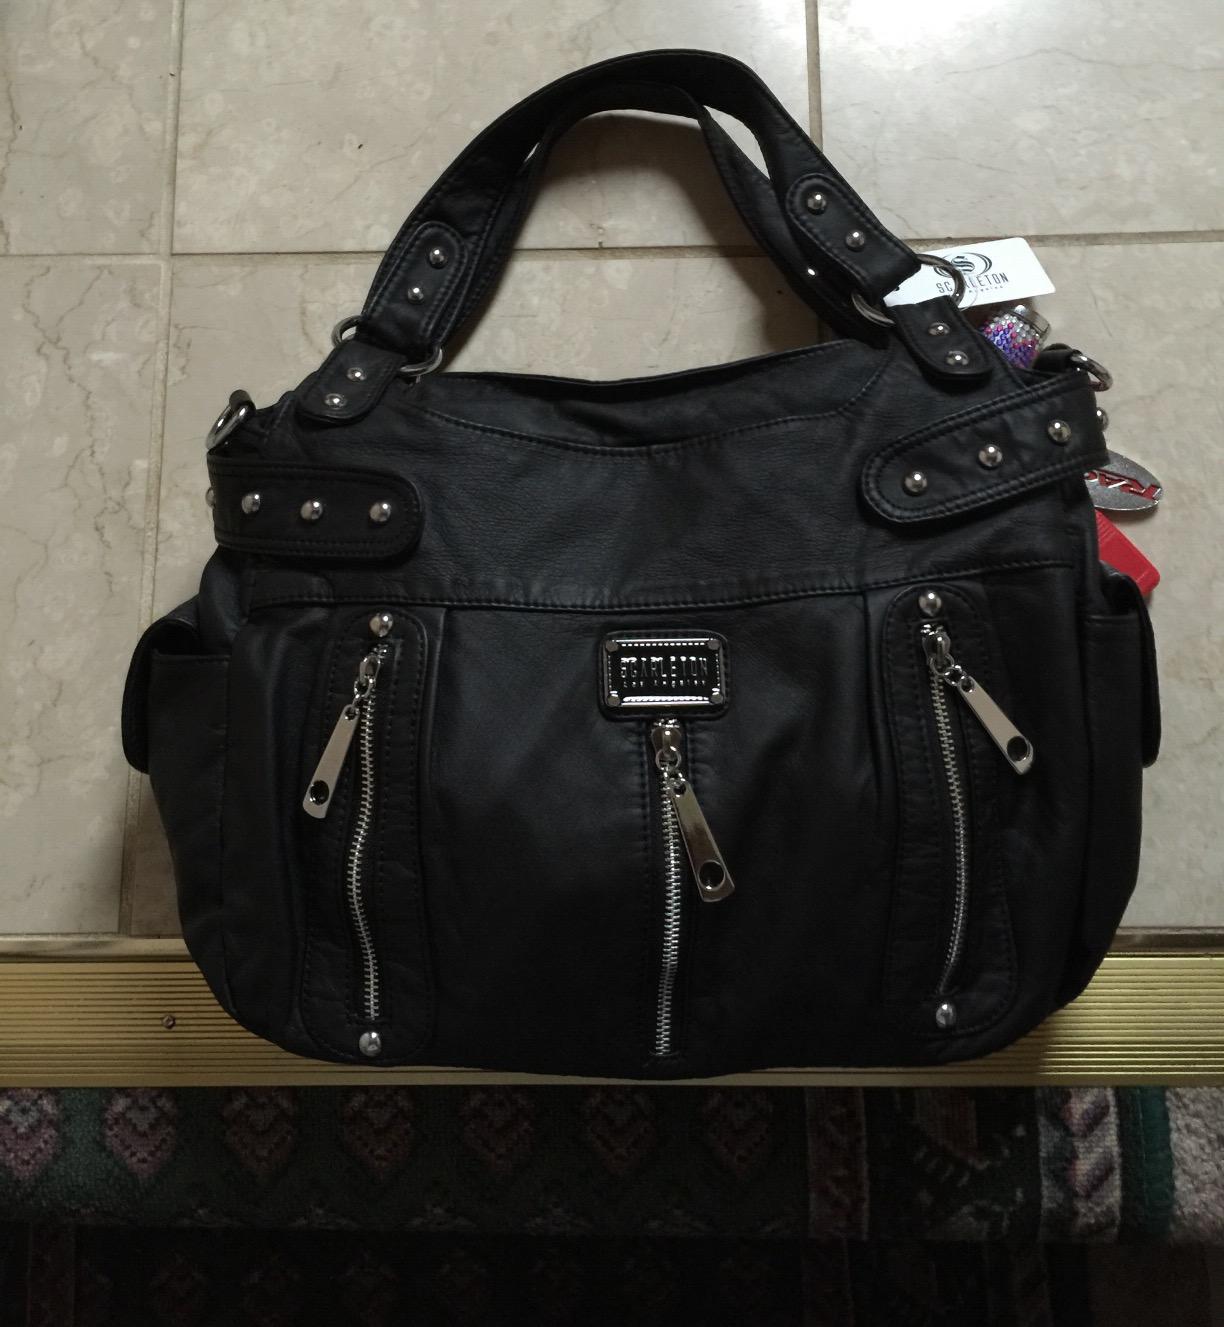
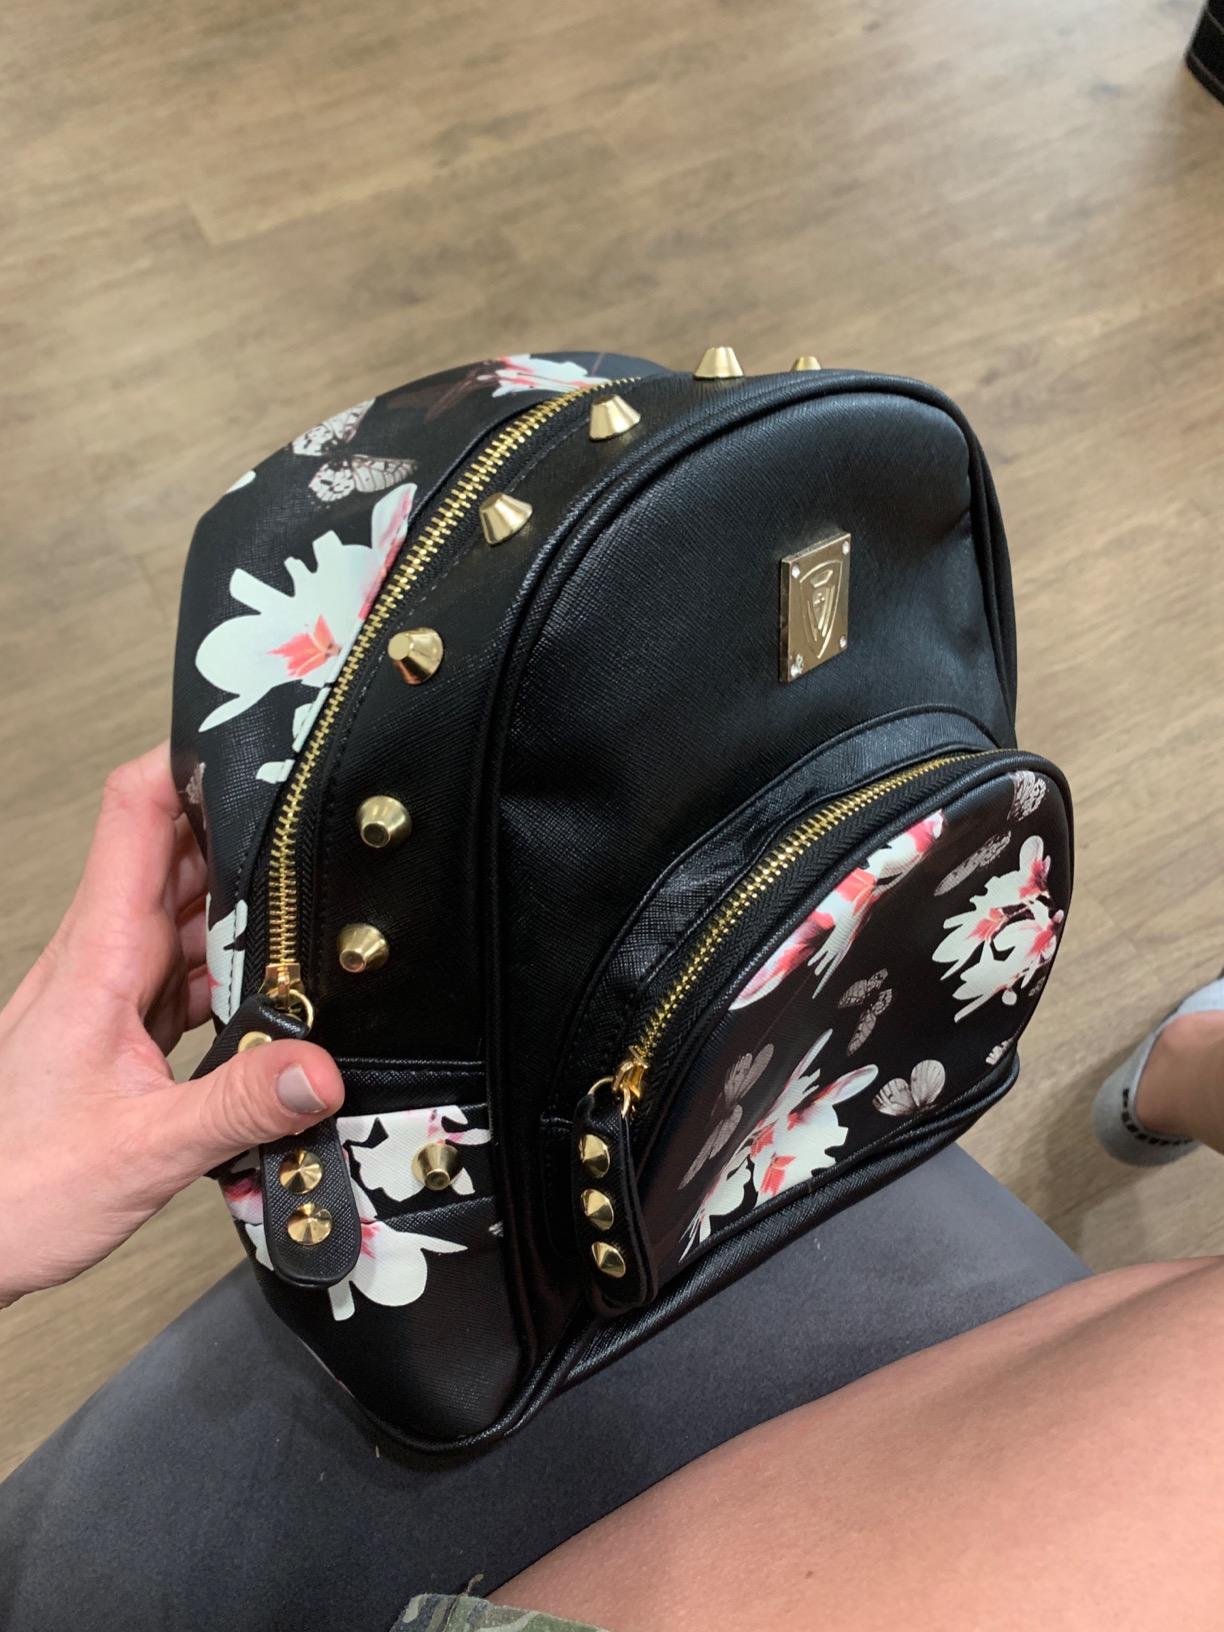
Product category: accessories_handbag
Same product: no